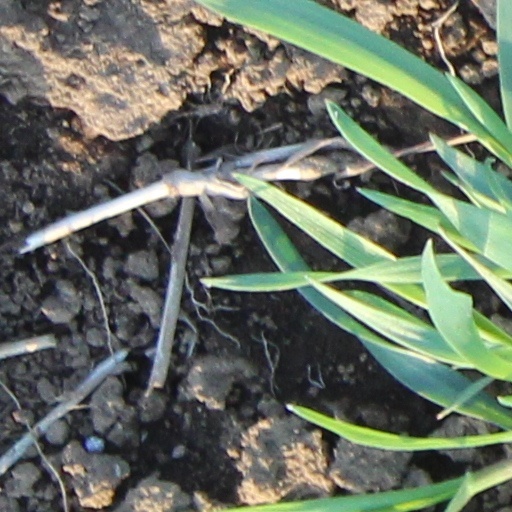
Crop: wheat